Mitsu Yashima

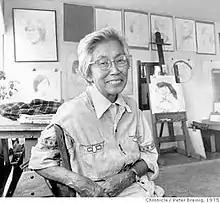
Mitsu Yashima in 1975

Mitsu was the daughter of a shipbuilding company executive. She attended Kobe College, and later enrolled at Bunka Gakuin in Tokyo. In the 1930s, she joined a Marxist study group, where she met her future husband, artist Taro Yashima. She and her husband painted farmers and laborers, and participated in exhibitions of art that critiqued Japan's military expansion and the government's increasingly heavy handed suppression of dissent. She and her husband were later imprisoned and brutalized by the Tokkō (special higher police) in response to their antiwar, anti-Imperialist, and anti-militarist stance in the 1930s. Their lives from this time are depicted in her husband's picture books, published in English, "The New Sun" and "Horizon is Calling".